Ikun-Shamash

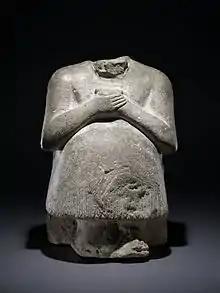
Ikun-Shamash's votive statue, British Museum

Ikun-Shamash or Iku-Shamash was a King of the second Mariote kingdom. According to François Thureau-Dangin, the king reigned at a time earlier than Ur-Nanshe of Lagash. He is one of three Mari kings known from archaeology, and probably the oldest one. Another king was Iku-Shamagan, also known from a statue with inscription, in the National Museum of Damascus. The third king is Lamgi-Mari, also read Išgi-Mari, also known from an inscribed statue now in the National Museum of Aleppo.